Orpund

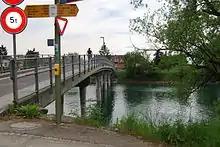
Nidau-Buren Canal in Orpund

Orpund has an area of . As of 2012, a total of or 39.1% is used for agricultural purposes, while or 37.4% is forested. Of the rest of the land, or 20.7% is settled (buildings or roads), or 2.3% is either rivers or lakes and or 0.3% is unproductive land.